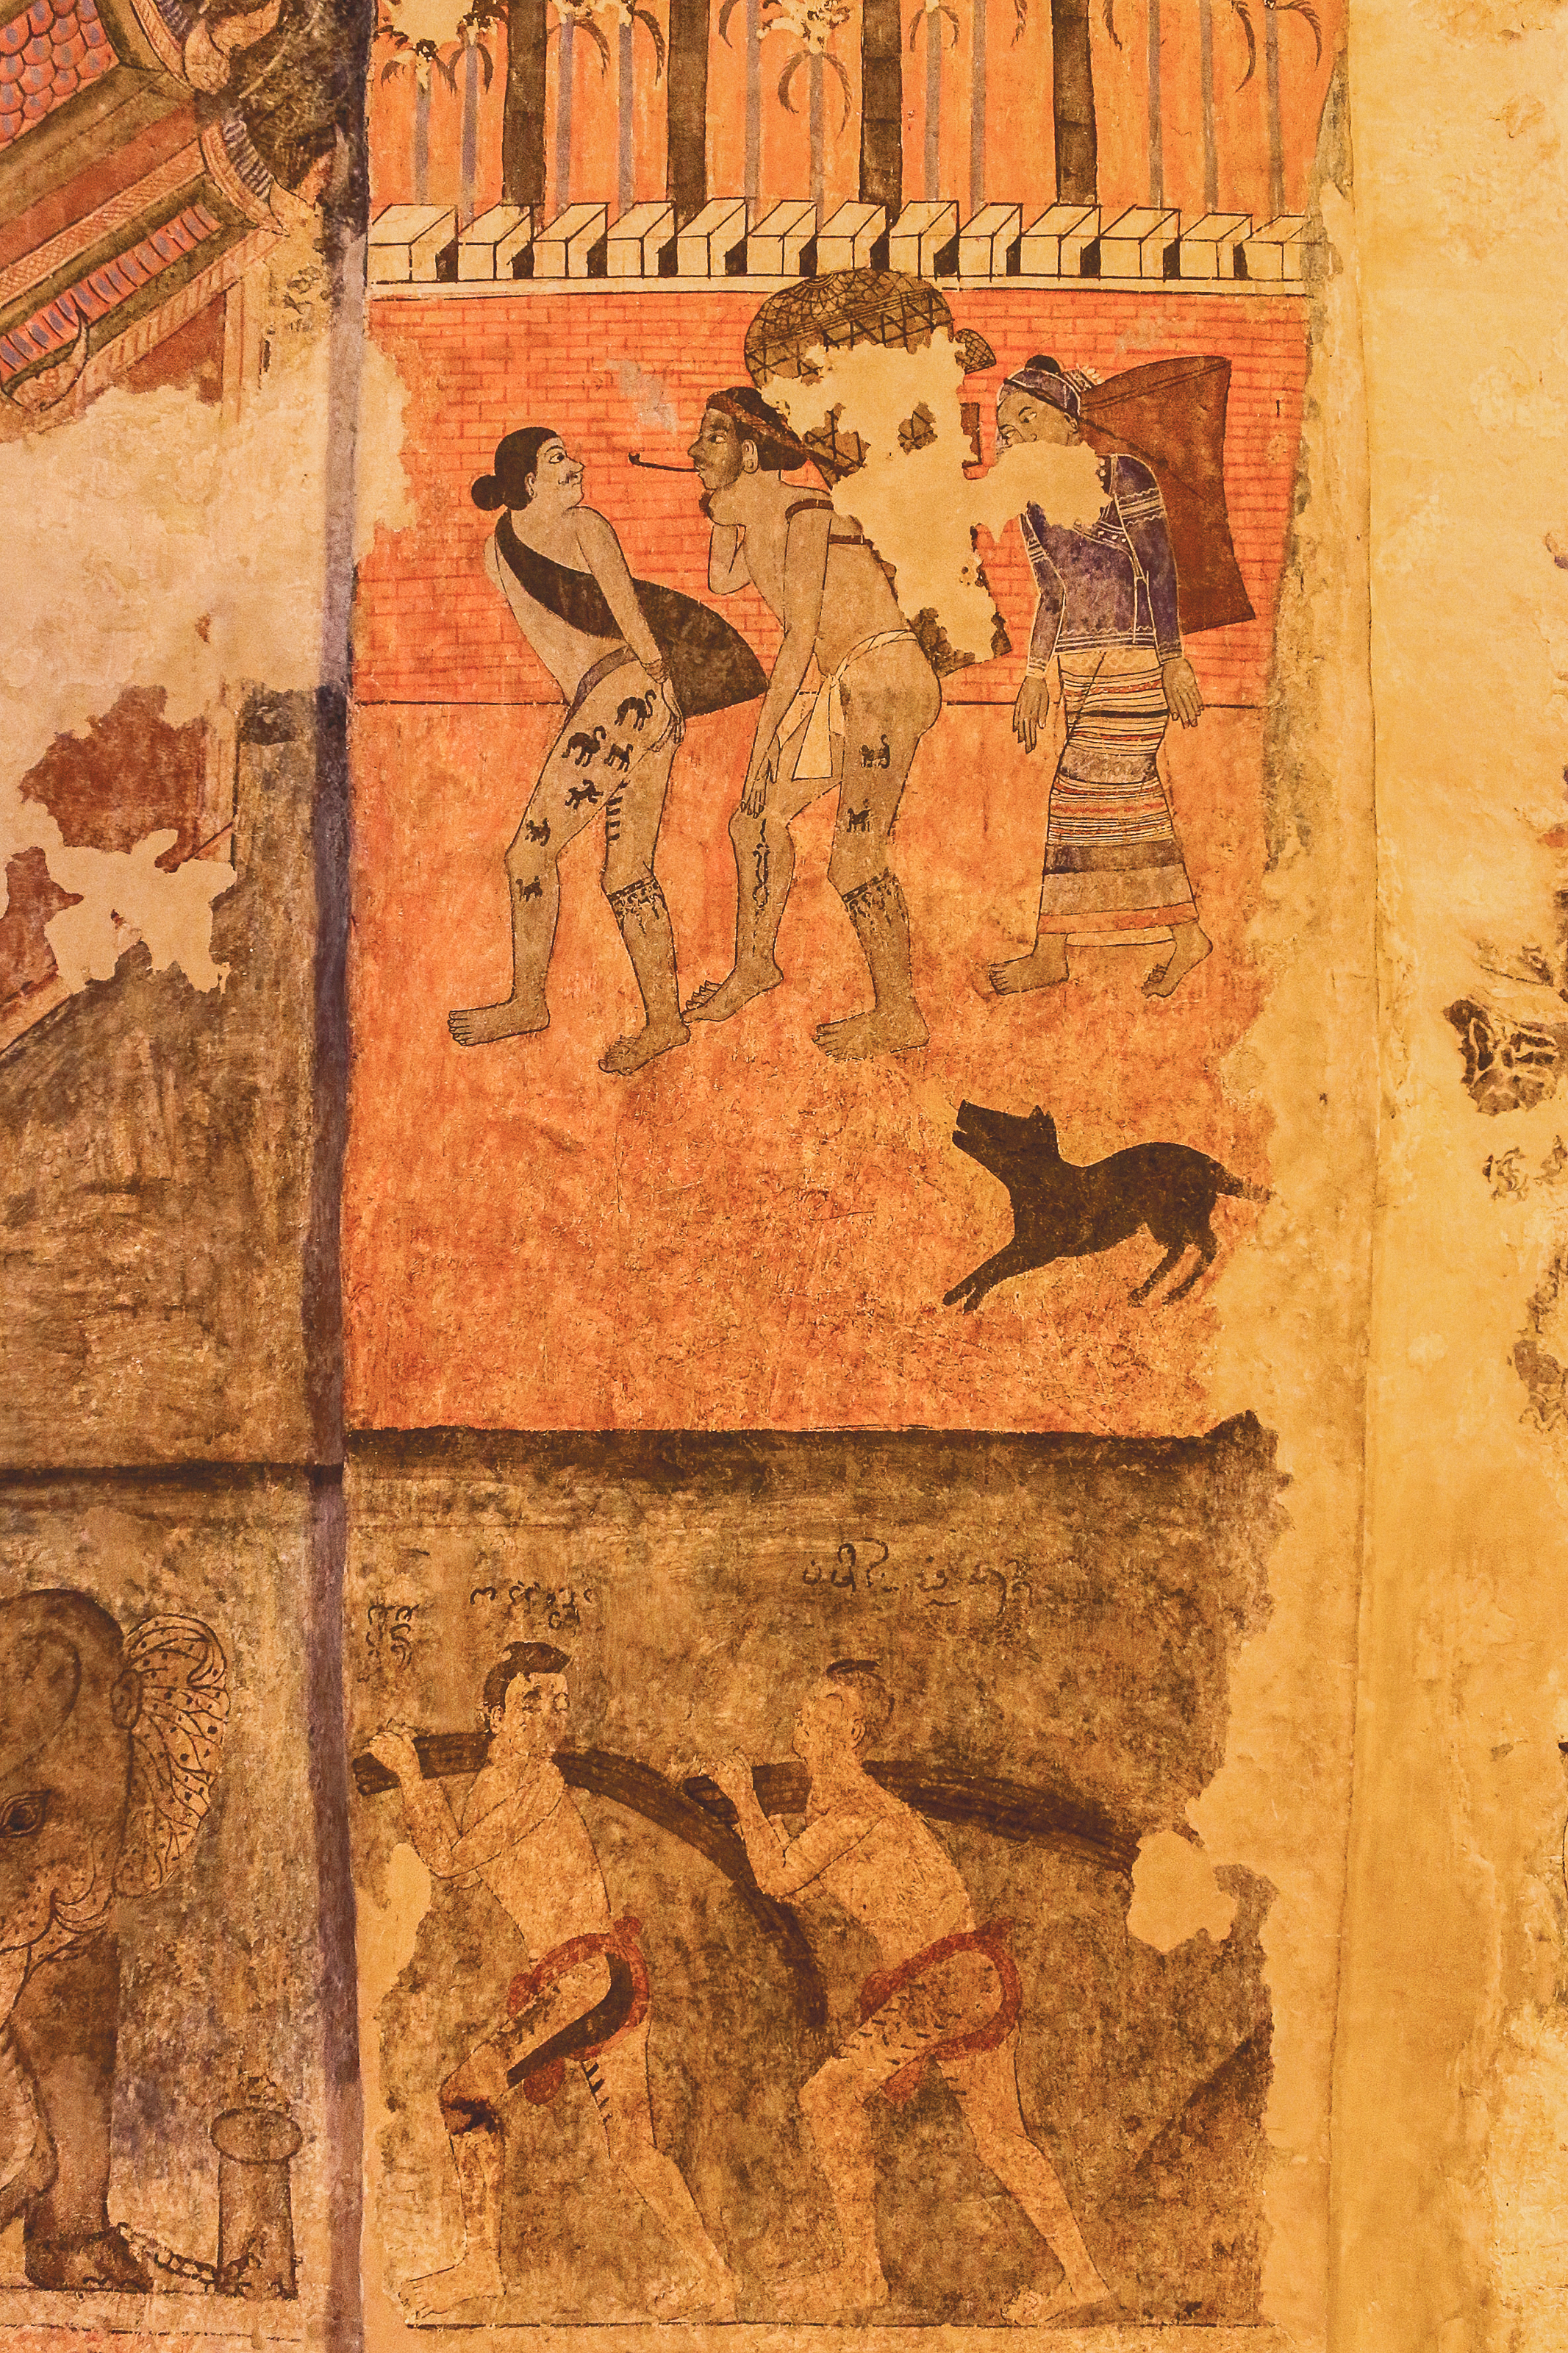
old, mural, temple, wat, ancient, travel, famous, art, thailand, culture, traditional, phumin, buddhist, northern, wall, painting, antique, women, man, beautiful, religion, buddhism, asia, history, asian, drawing, tourism, background, decor, ancient history, archaeological site, tapestry, middle ages